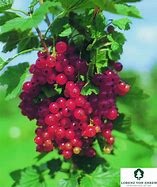
Label: redcurrant